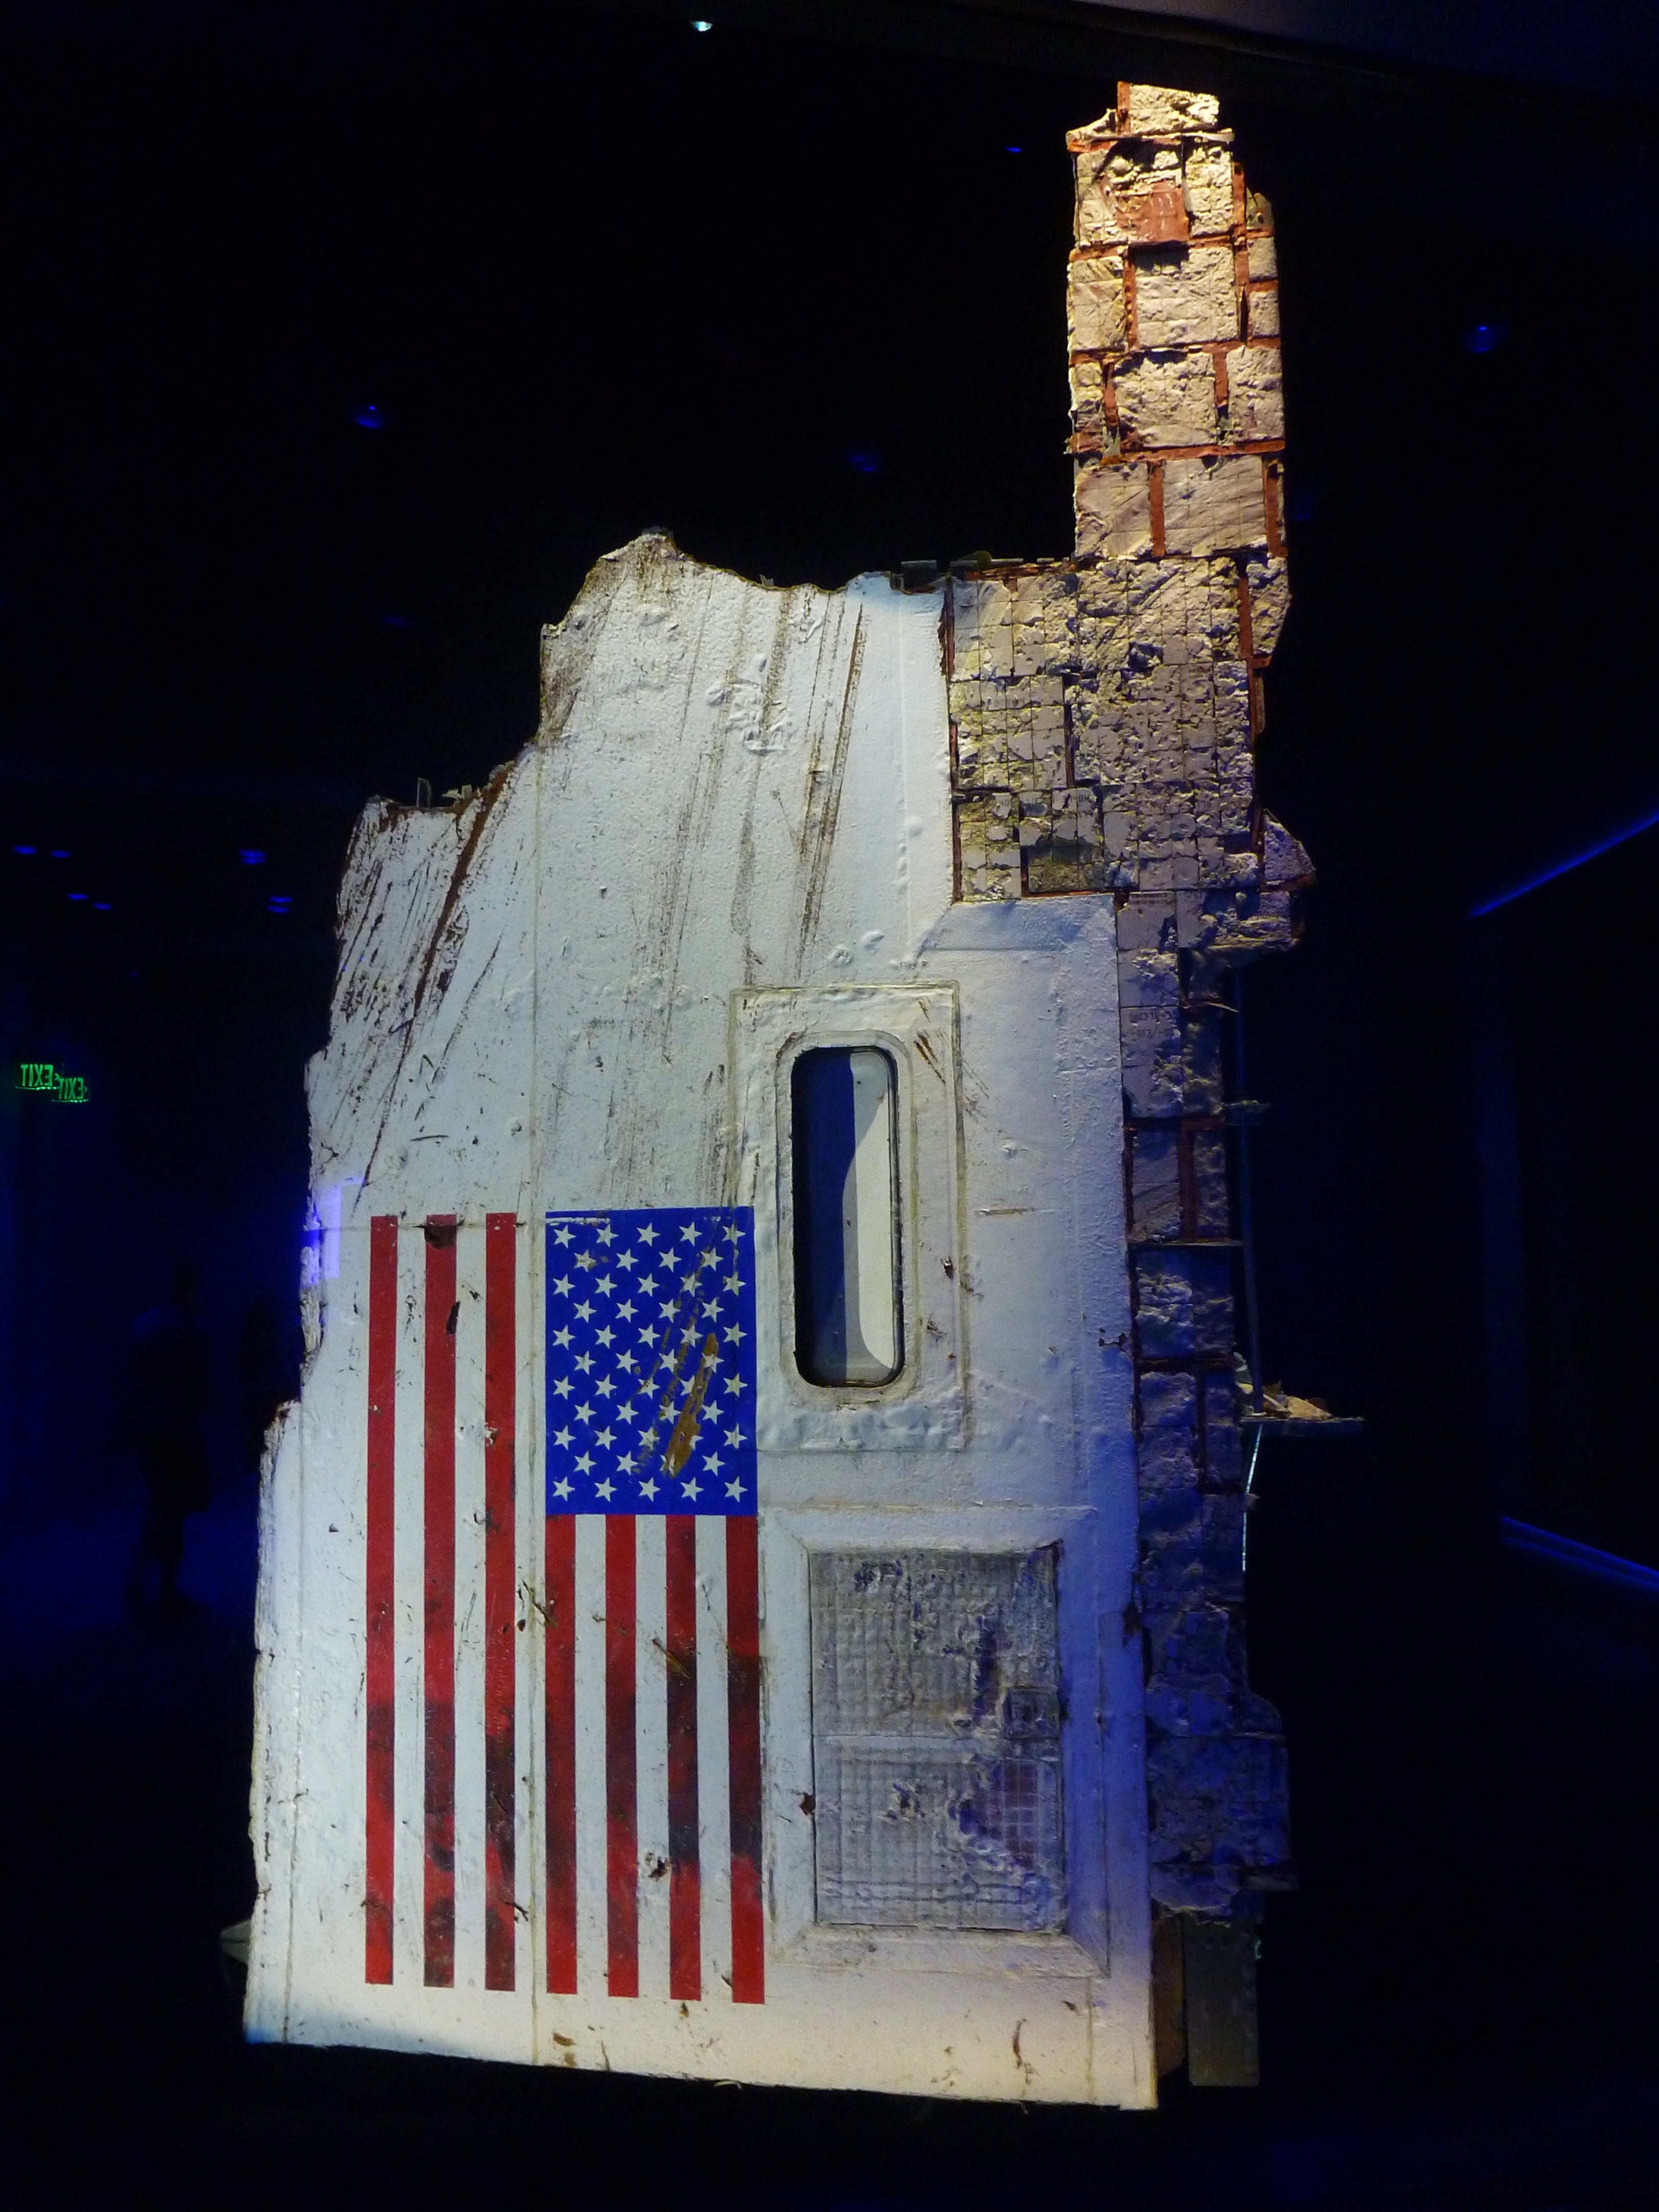
night, color, blue, nasa, art, wreck, shape, fragment, space shuttle, space travel